Gresham Professor of Law

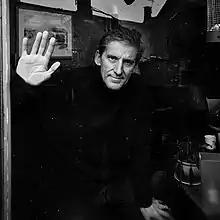
Clive Stafford Smith JD OBE, appointed Gresham Professor of Law in 2024

The Professor of Law at Gresham College, London, gives free educational lectures to the general public. The college was founded for this purpose in 1597, when it created seven professorships; this was later increased to ten. Law is one of the original professorships as set out by the will of Thomas Gresham in 1575.